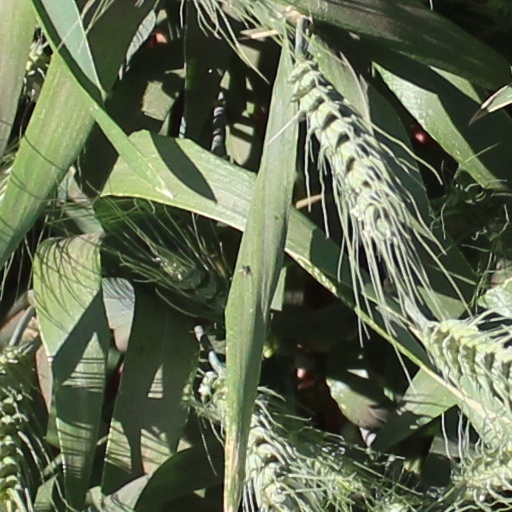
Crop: wheat